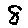
Label: 8